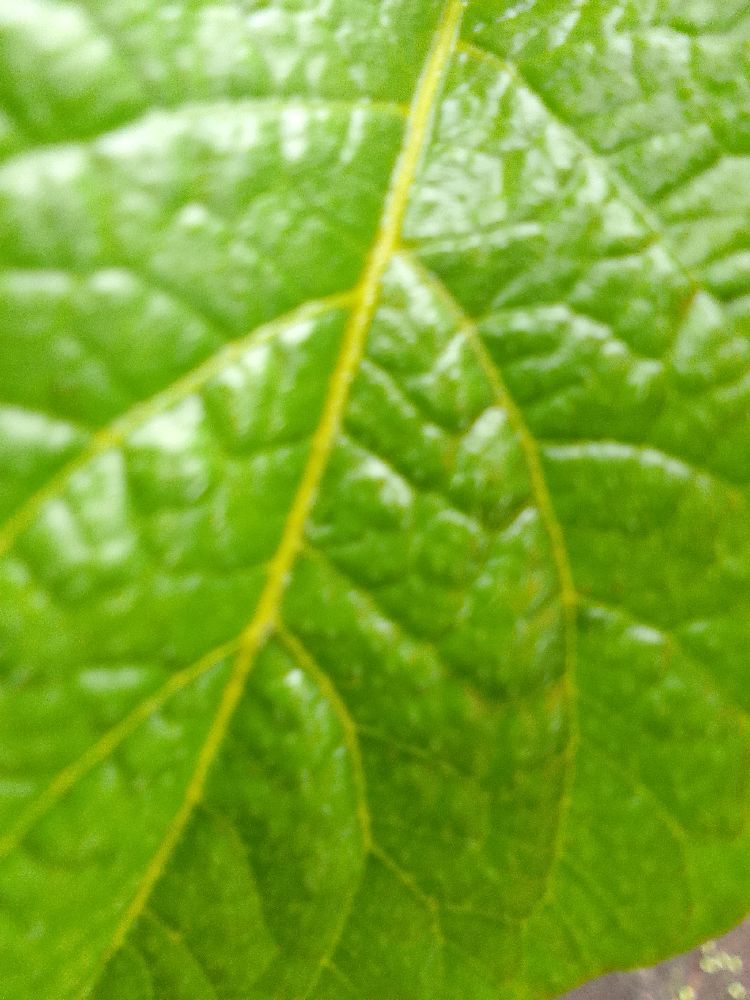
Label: Healthy